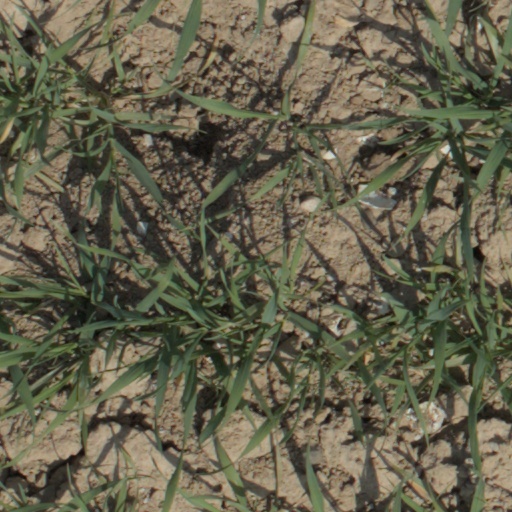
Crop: wheat